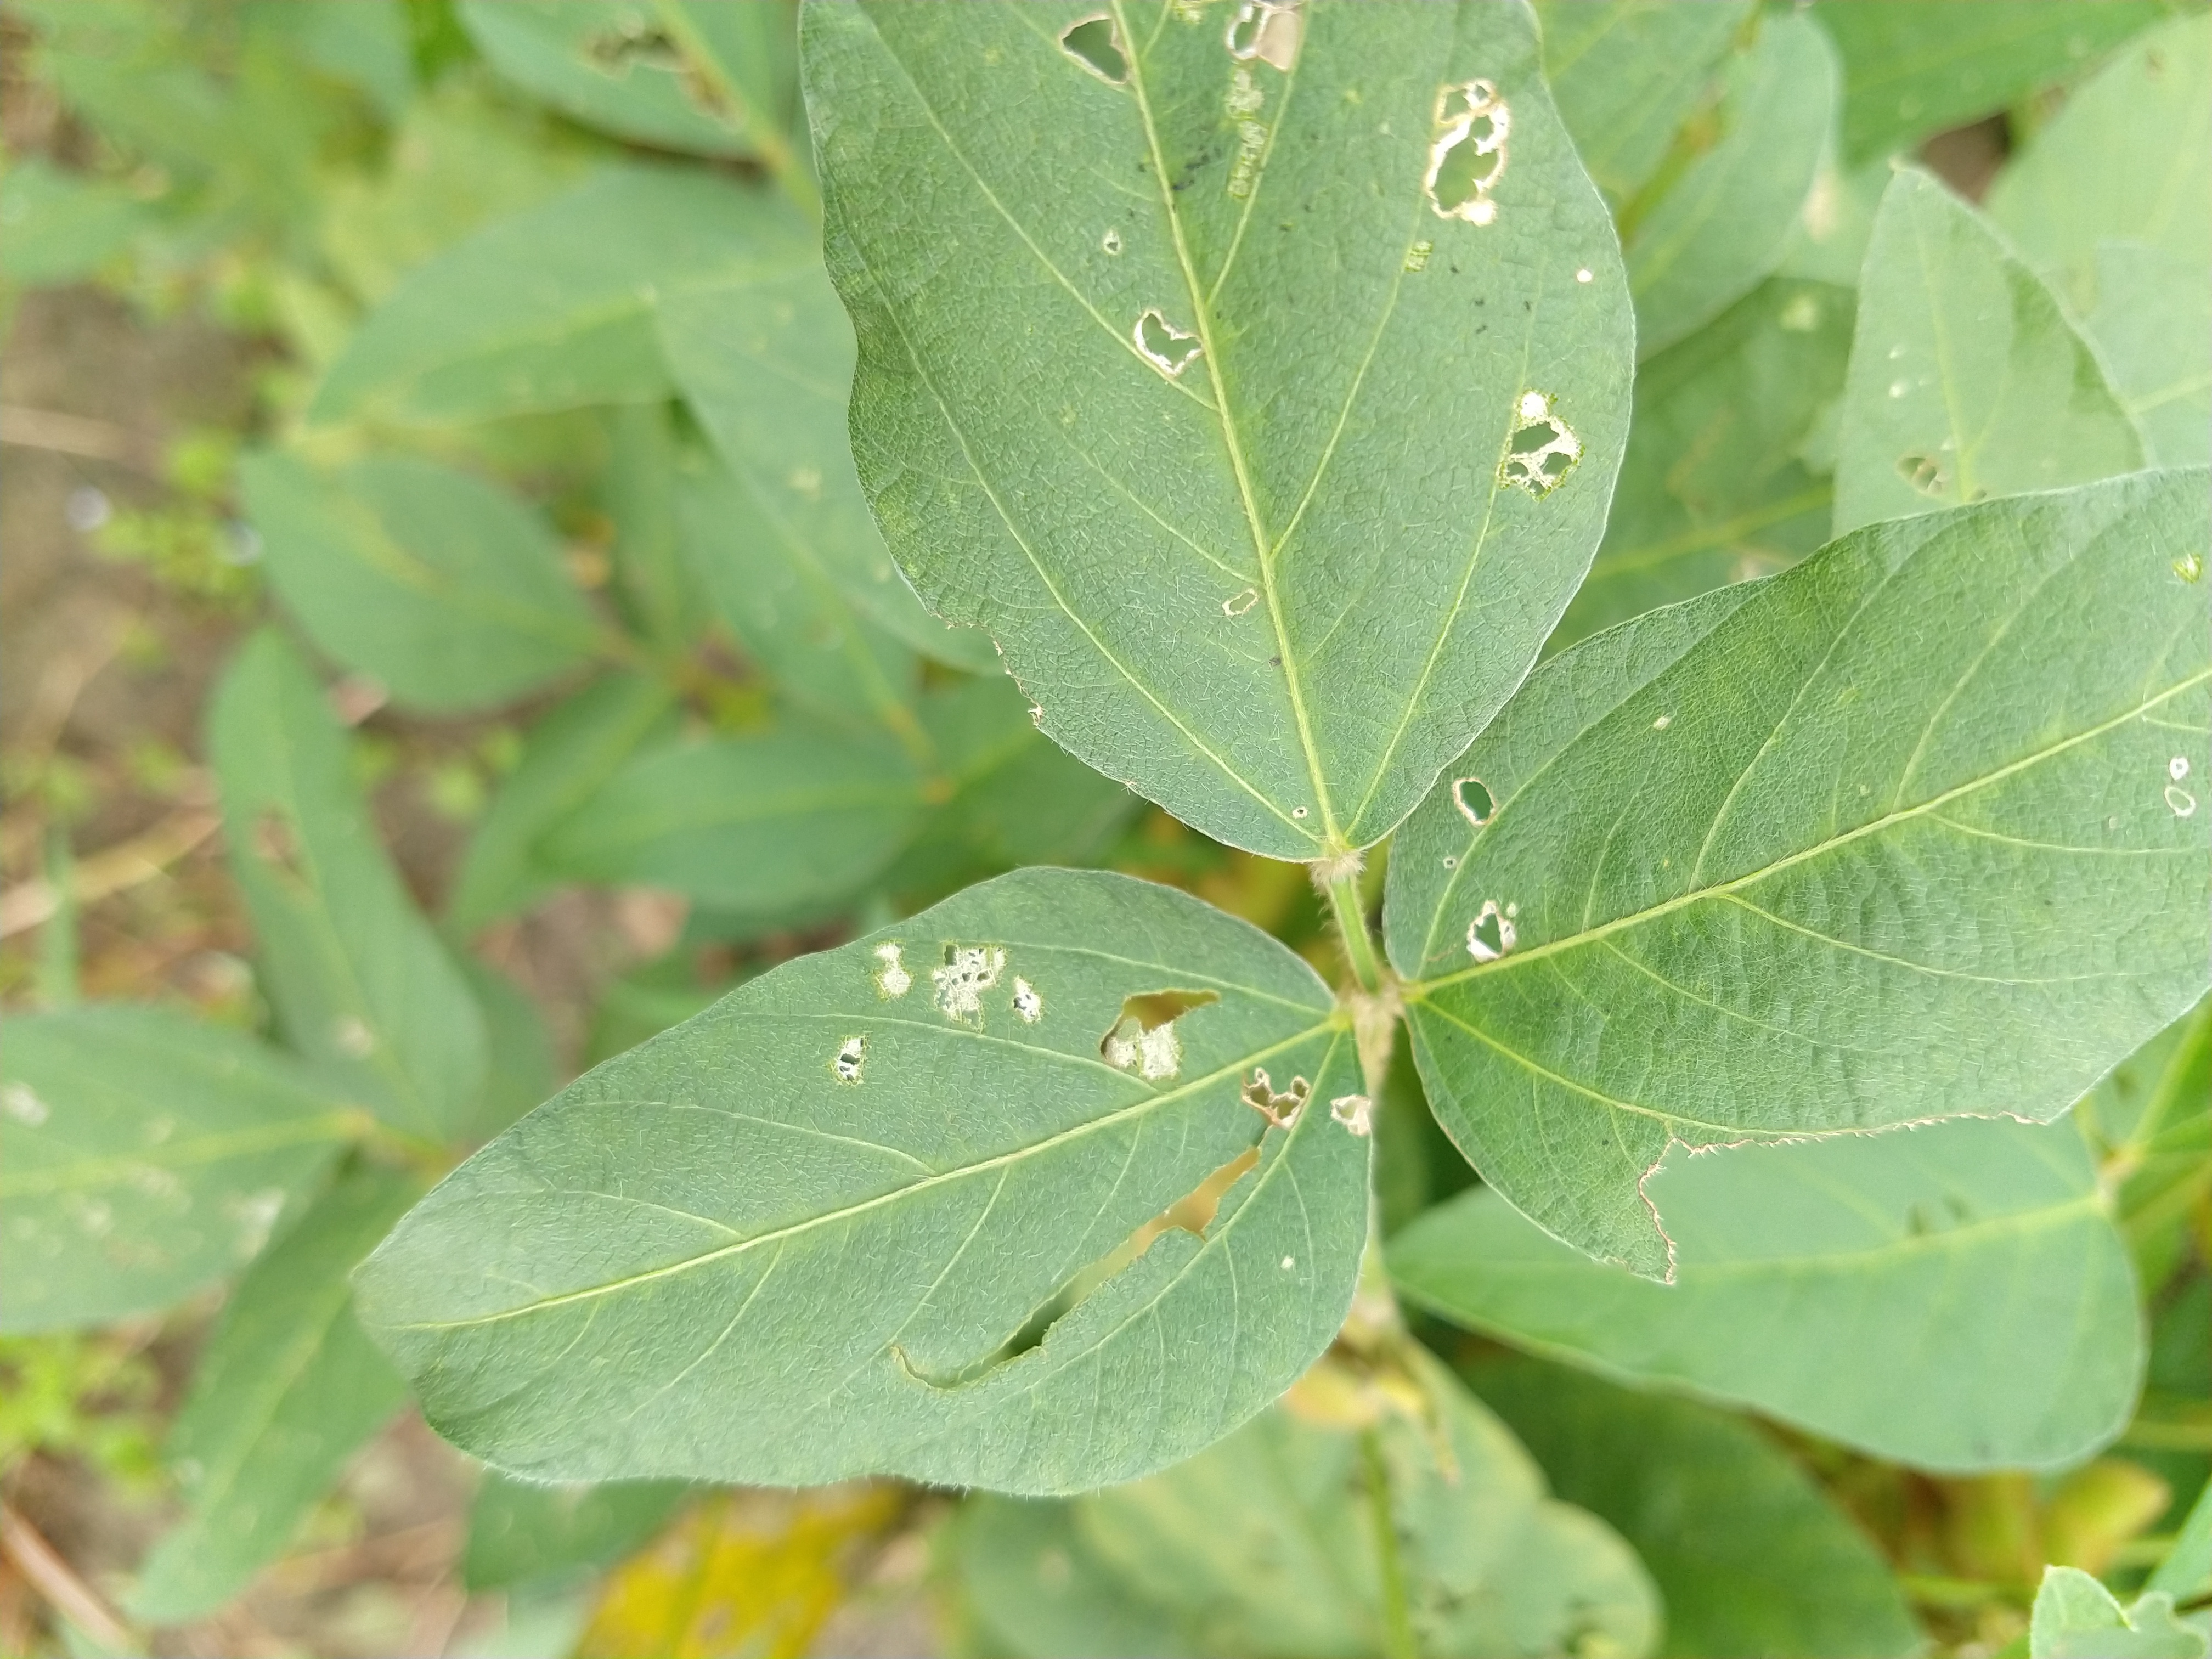
Label: Disease